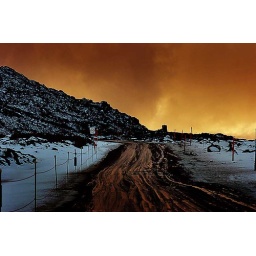
The sun shines through clouds over the slippery road towards the cliff face at Jacob's Ladder.